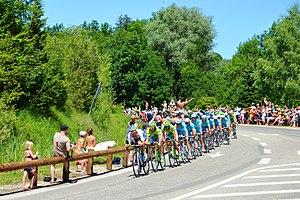
Etape 11 du Tour de France 2014. Les premiers du peloton. Photo prise sur la D27 près du Lac de Chalain, Jura.